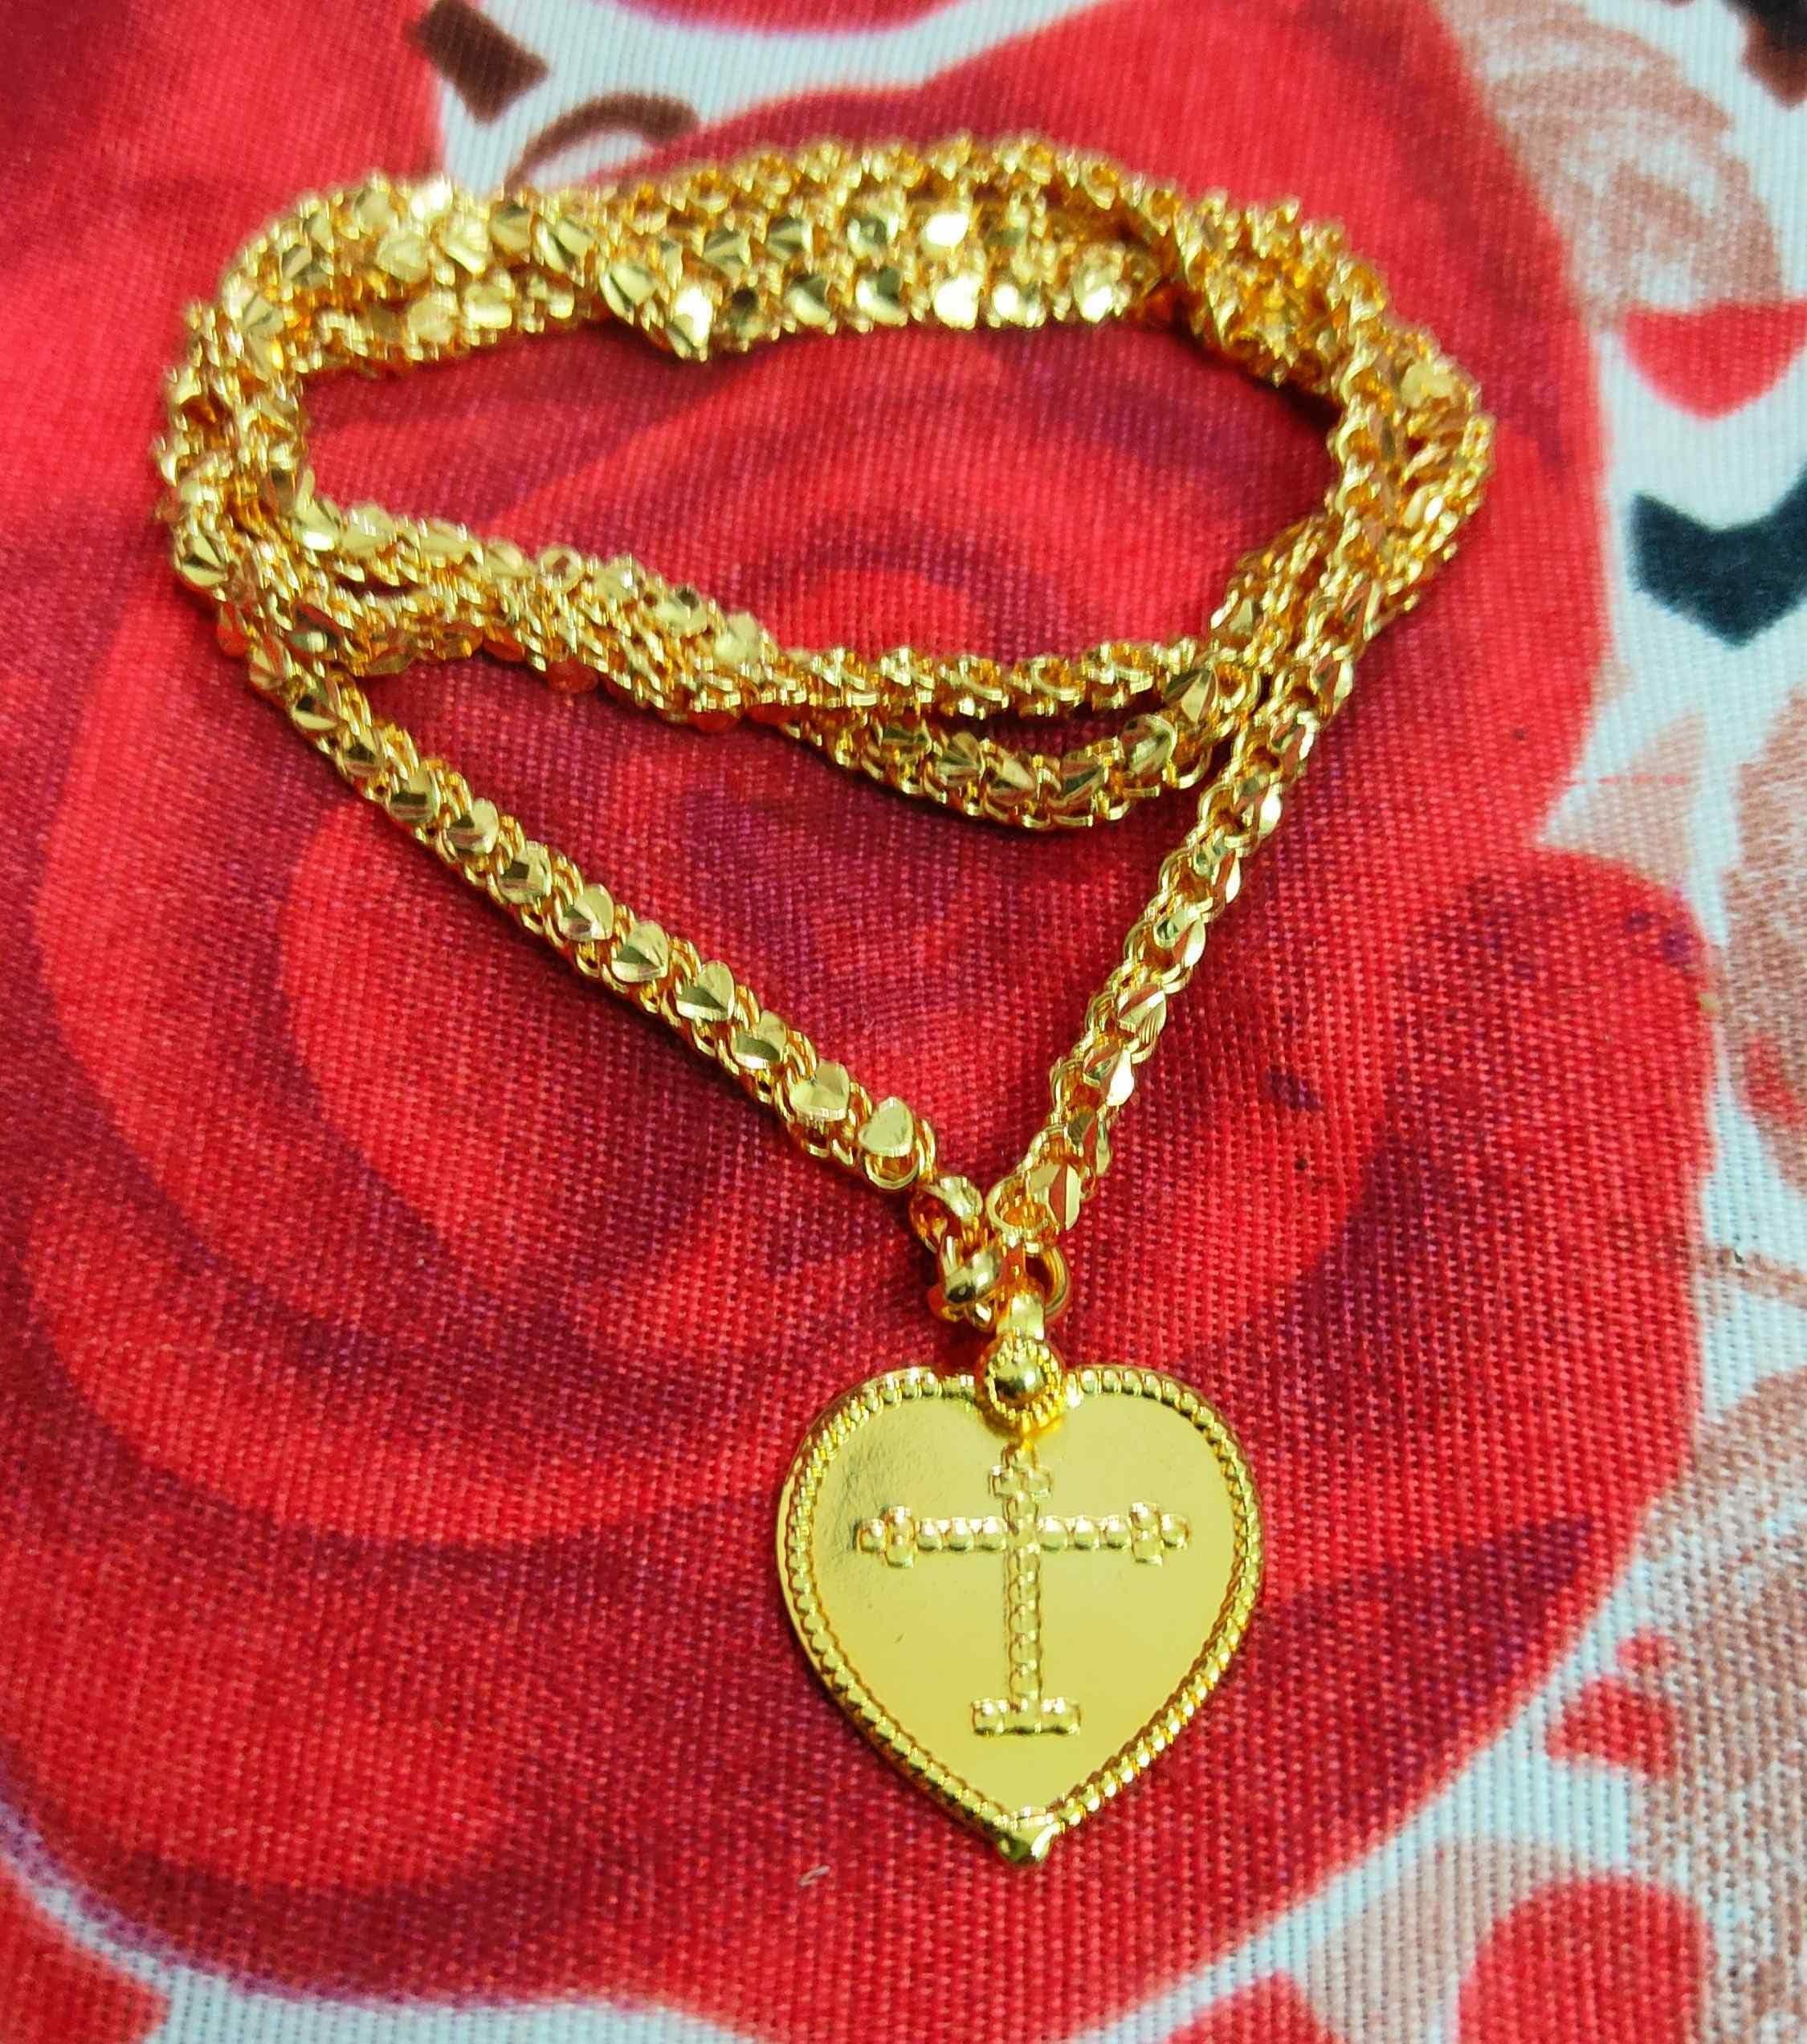
TGS GOLD COVERING Traditional Christian Dollar Chain Long Chain 24 Inch for Men &Womens
Type: Necklaces & Pendants
Brand: TGS GOLD COVERING
Price: Rs. 575
TGS GOLD COVERING Traditional Christian Dollar Chain Long Chain 24 Inch for Men &Womens